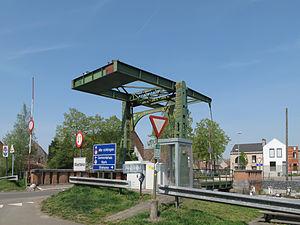
Le canal de Moer ou Moervaart est un canal de 27 km qui relie le Canal Gand-Terneuzen à la ville de Lokeren en Belgique. Le canal traverse les communes de Wachtebeke, Moerbeke et Lokeren.
Moerbeke est une commune néerlandophone de Belgique située en Région flamande, dans la province de Flandre-Orientale.